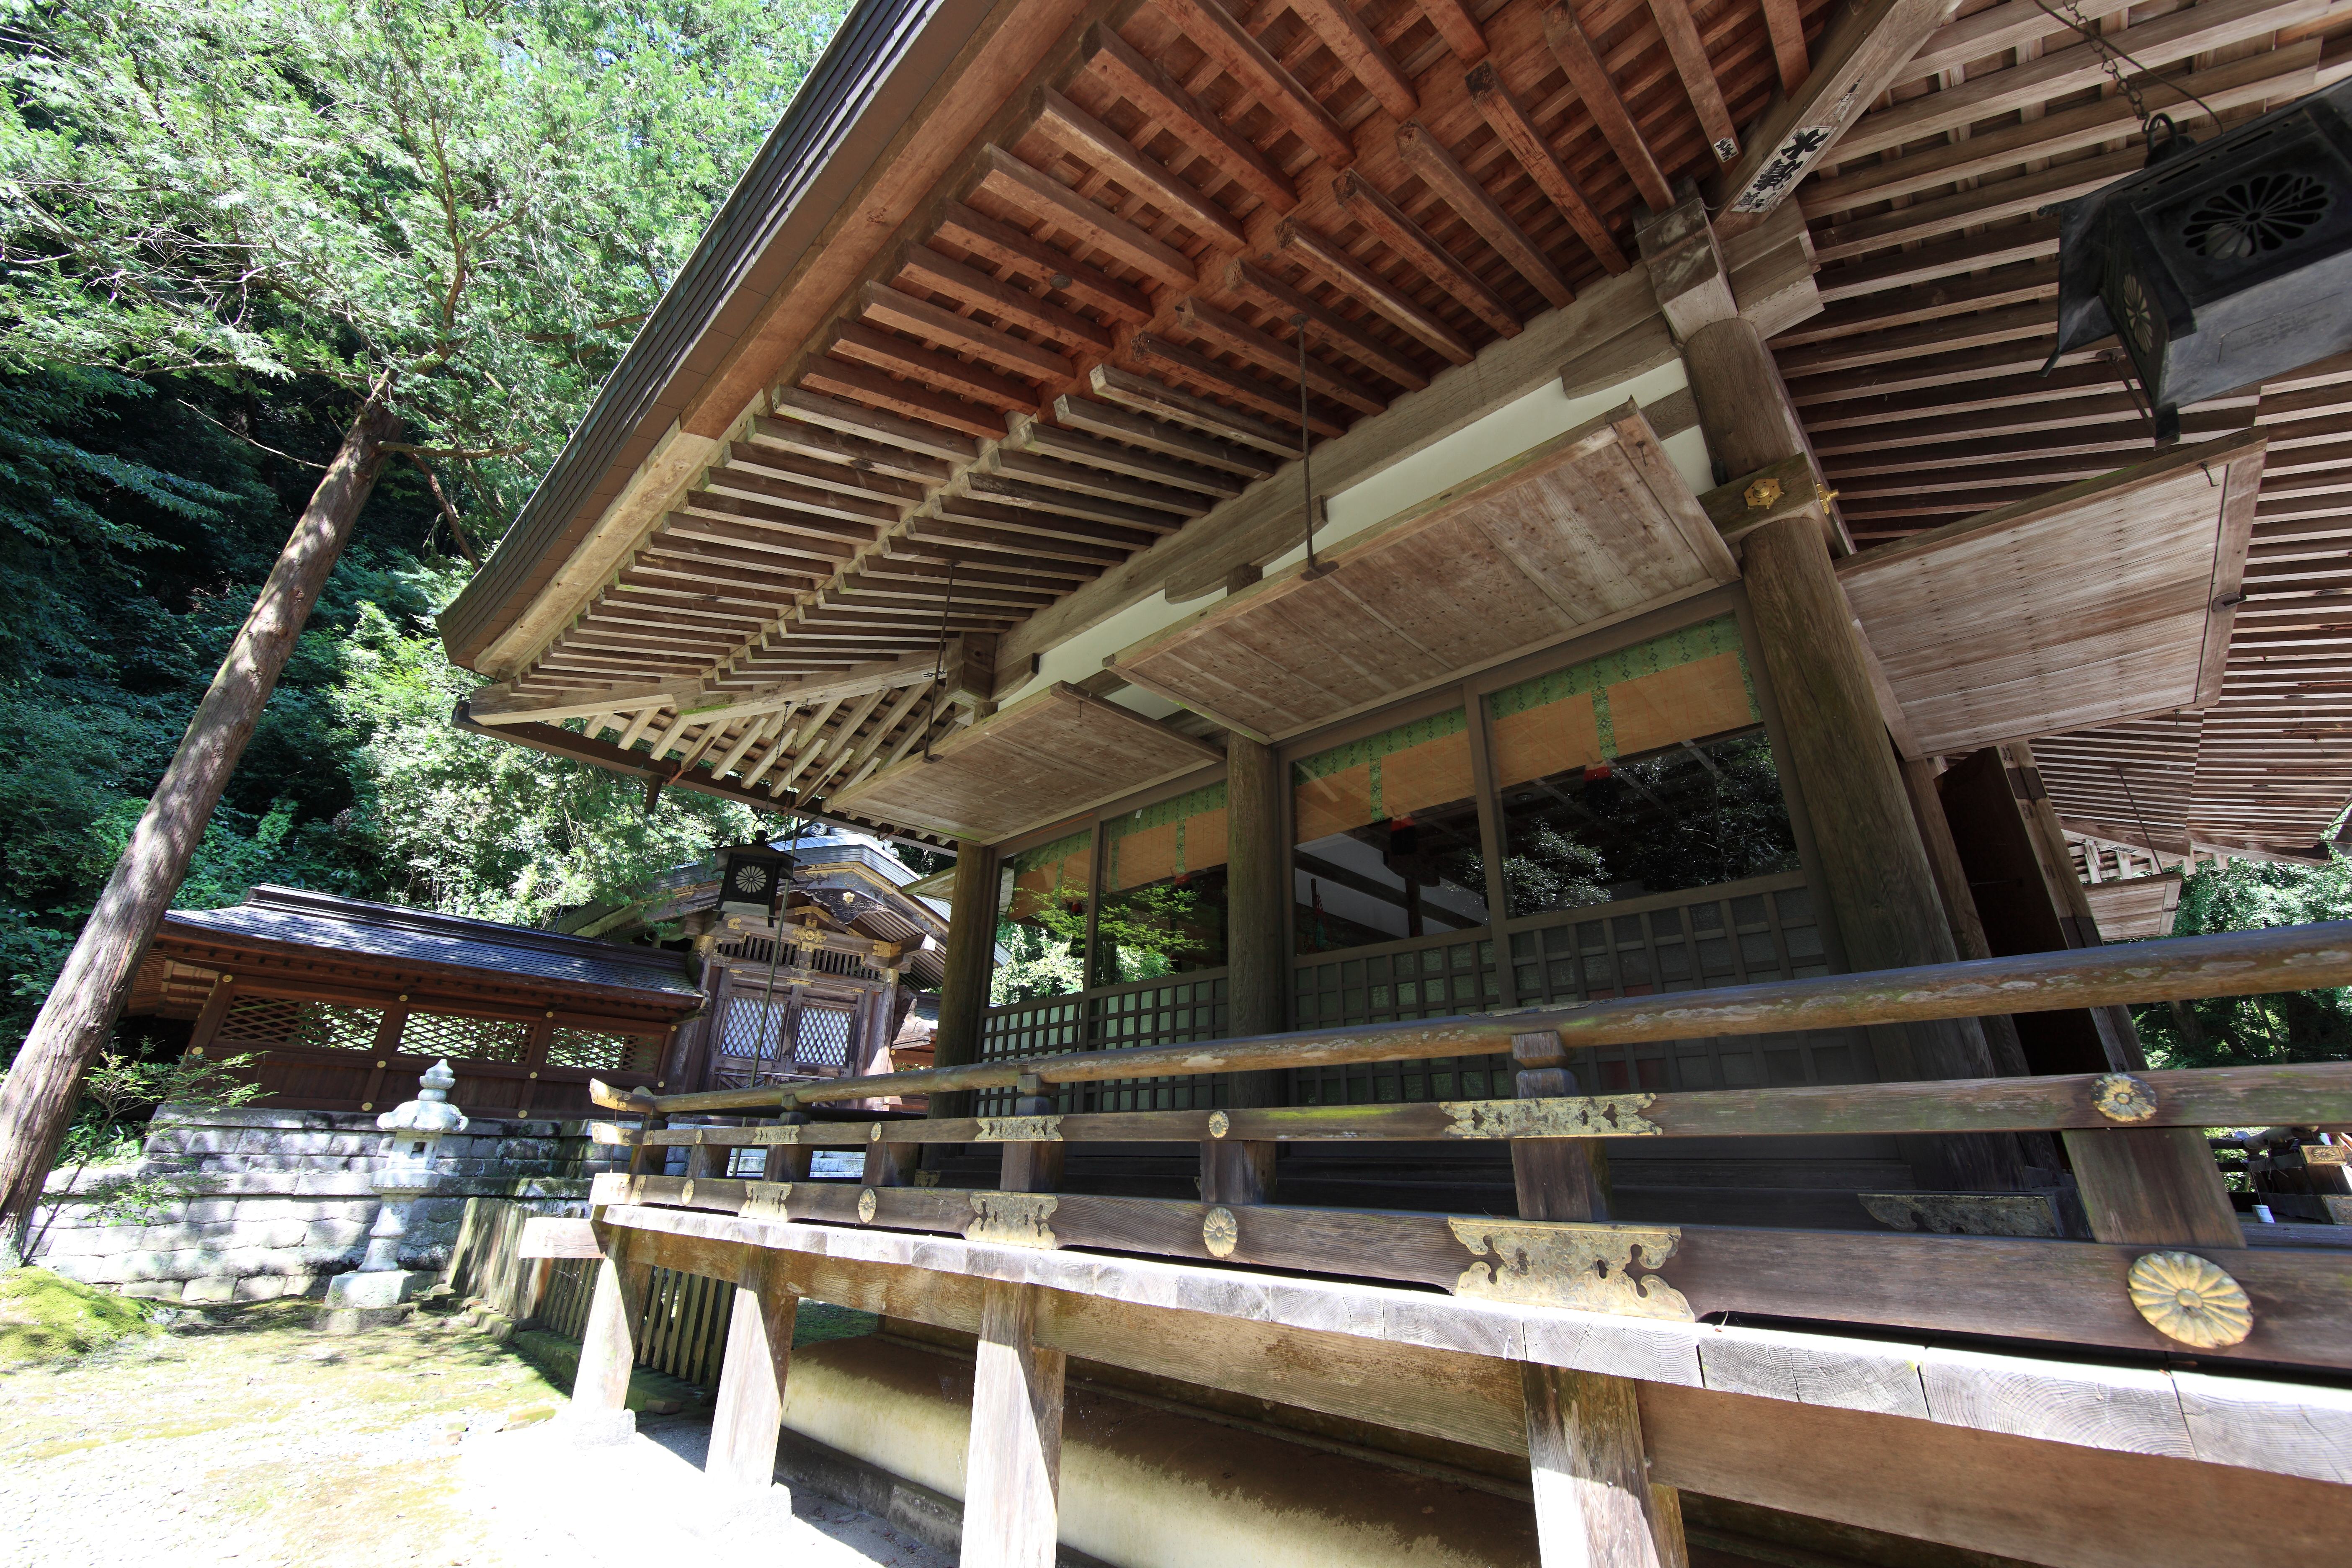
wood, roof, high, shrine, 5d, hires, log cabin, markii, hi, res, resolution, saitama, kodamagun, kanasanajinja, outdoor structure